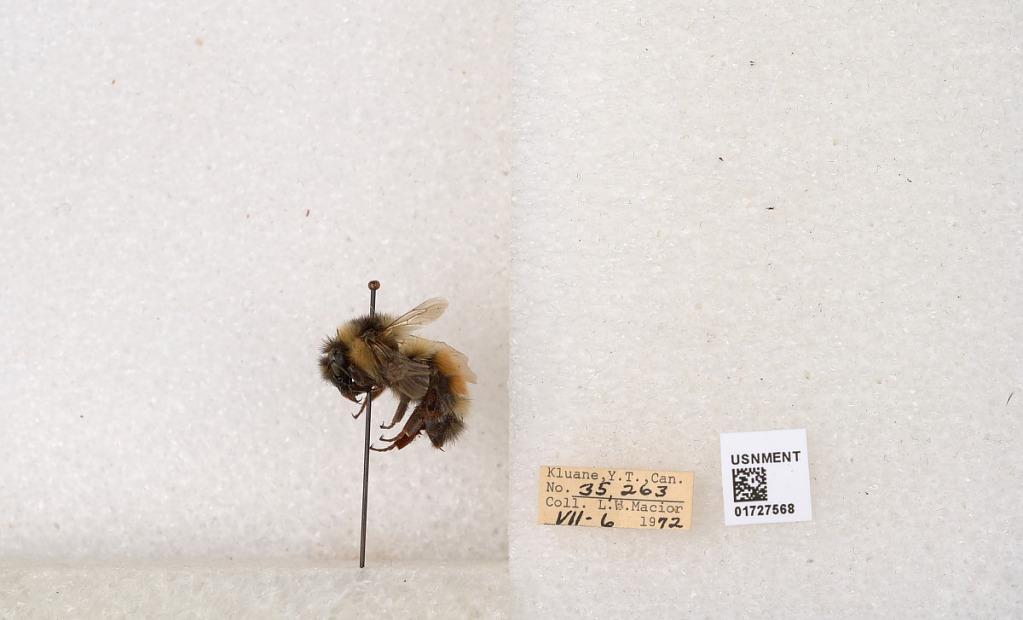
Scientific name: Bombus (Pyrobombus) sylvicola Kirby
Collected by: L. Macior
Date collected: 1972-7-6
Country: Canada
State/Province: Yukon
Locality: Kluane
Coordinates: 61.2426, -139.113